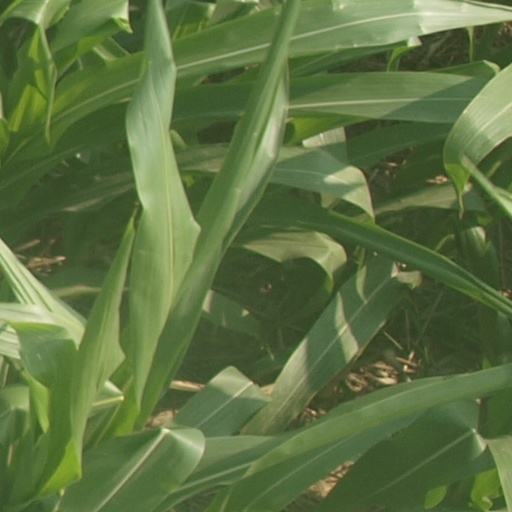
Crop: maize; corn